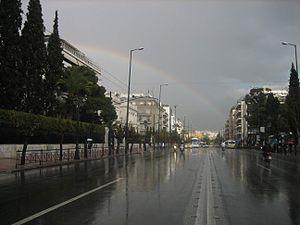
L’avenue Vasilissis-Sofias, traduit en français par avenue de la Reine Sophie, est une des principales avenues d'Athènes. Elle part de l'avenue de Kephissia, jusqu'à la place Syntagma.